Methicillin-resistant Staphylococcus aureus

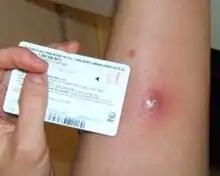
Although usually carried without symptoms, MRSA often presents as small red pustular skin infections

In humans, "Staphylococcus aureus" is part of the normal microbiota present in the upper respiratory tract, and on skin and in the gut mucosa. However, along with similar bacterial species that can colonize and act symbiotically, they can cause disease if they begin to take over the tissues they have colonized or invade other tissues; the resultant infection has been called a "pathobiont".